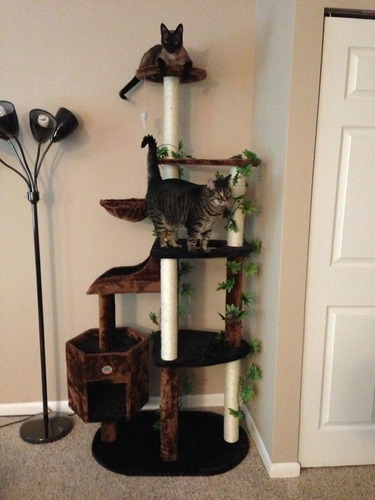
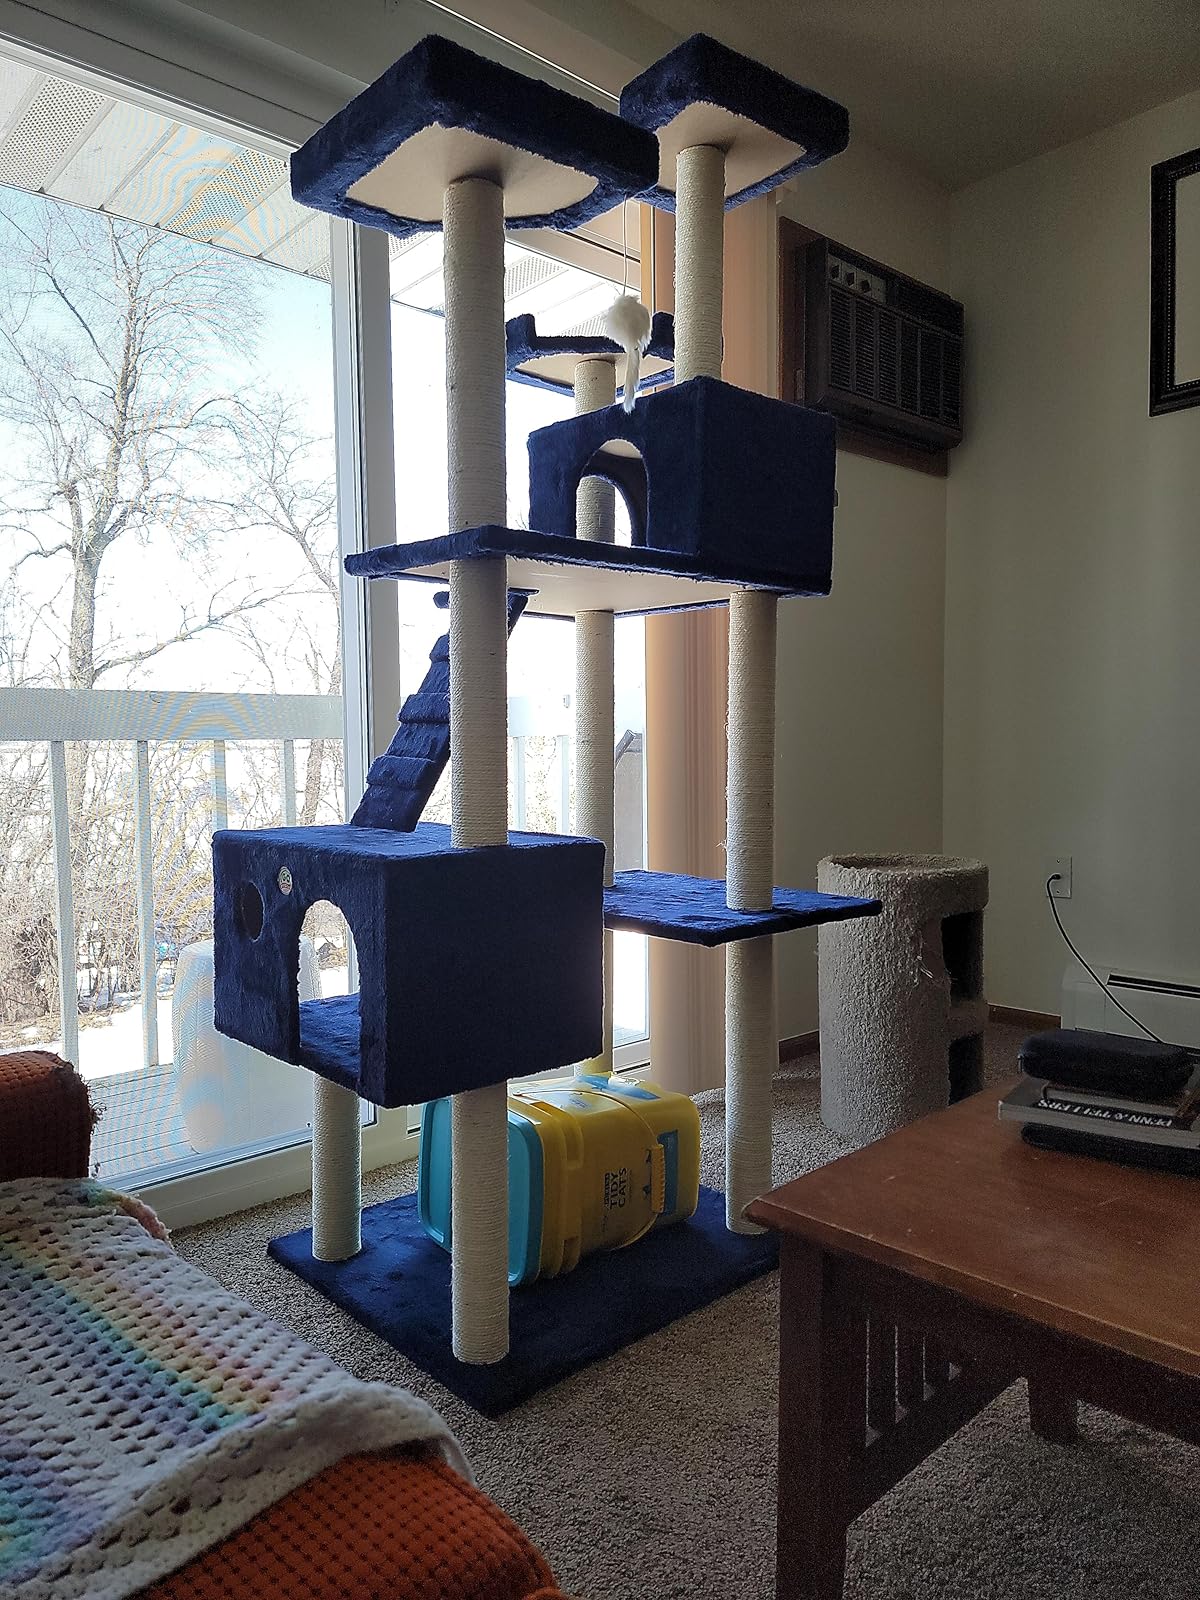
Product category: items_cat tree
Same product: no